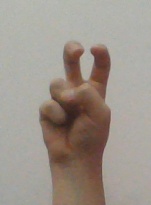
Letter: toot